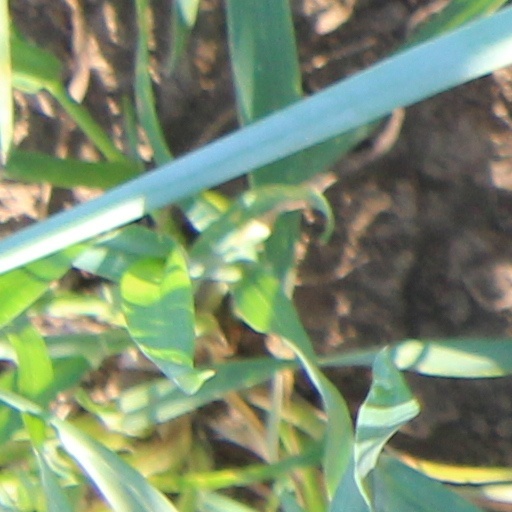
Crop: wheat